Solar power in Florida

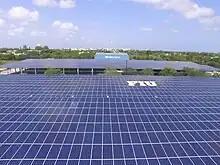
Solar panels on parking lot roof, Miami

Solar power in Florida has been increasing, as the cost of solar power systems using photovoltaics (PV) has decreased in recent years.